Road signs in Norway

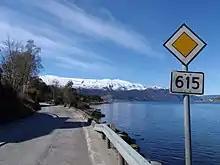
Road signs in Sandane

Road signs in Norway are regulated by the Norwegian Public Roads Administration, "Statens vegvesen" in conformity with the 1968 Vienna Convention on Road Signs and Signals, to which Norway is a signatory.